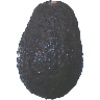
Label: Avocado ripe 1